Muḥammad ibn 'Abdallāh Hassan

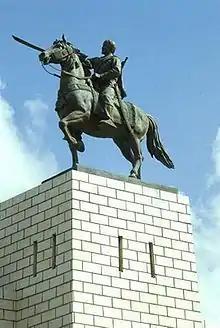
Statue of Muhammad Abdullah Hassan in Mogadishu

Muḥammad Ibn Abdallāh Ibn Hassan (Arabic: محمد بن عبدالله حسن: ; Osmanya: 𐒉𐒖𐒕𐒕𐒘𐒆 𐒑𐒙𐒔𐒖𐒑𐒑𐒗𐒆 𐒛𐒁𐒆𐒚𐒐𐒐𐒖𐒔 H𐒖𐒈𐒈𐒖𐒒: 7 April 1856 – 21 December 1920) was a Somali Scholar, Poet, Religious, Political, Cultural and Military leader who founded and headed the Dervish movement, which led a holy war against British, Italian and Ethiopian colonial intrusions in the Somali Peninsula. He was famously known by the British Empire as the "Mad Mullah". In 1917, the Ottoman Empire referred him as the "Emir of the Somali People". Due to his successful completion of the Hajj to Mecca, his assertion of being the descendants of the Islamic prophet Muhammad and his complete memorization of the Quran, his name is preluded with honorifics such as Hajji, Hafiz, Emir, Sheikh, Mullah or Sayyid. His influence on the Somali people led him to being regarded the "Father of the Somali People".